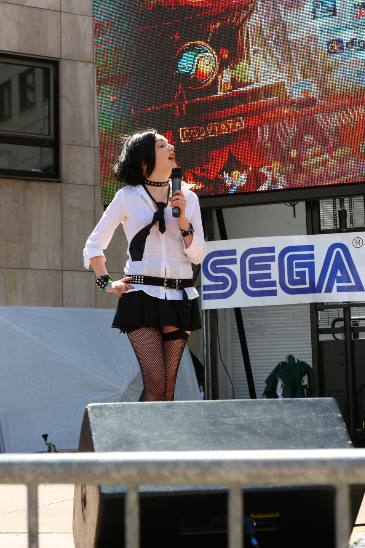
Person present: Yes